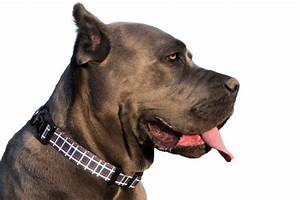
Label: cane